Liberal Democratic Party of Moldova

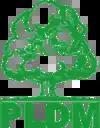
New PLDM logo

The logo of the Liberal Democratic Party (PLDM) represents a secular oak, with broad crown, branched lush foliage, vigorous trunk. PLDM acronym underpins the oak. The stem and roots are brown and the foliage is green.